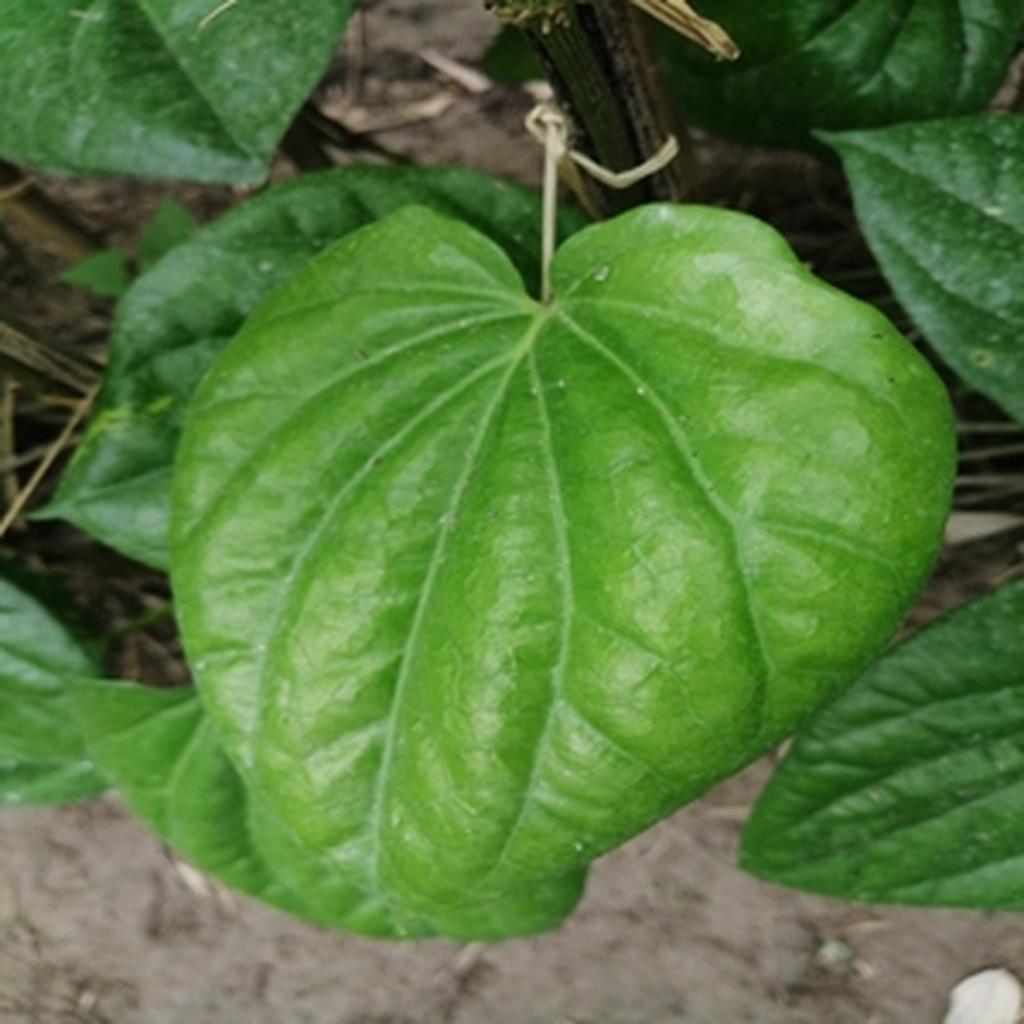
Label: Healthy_Leaf